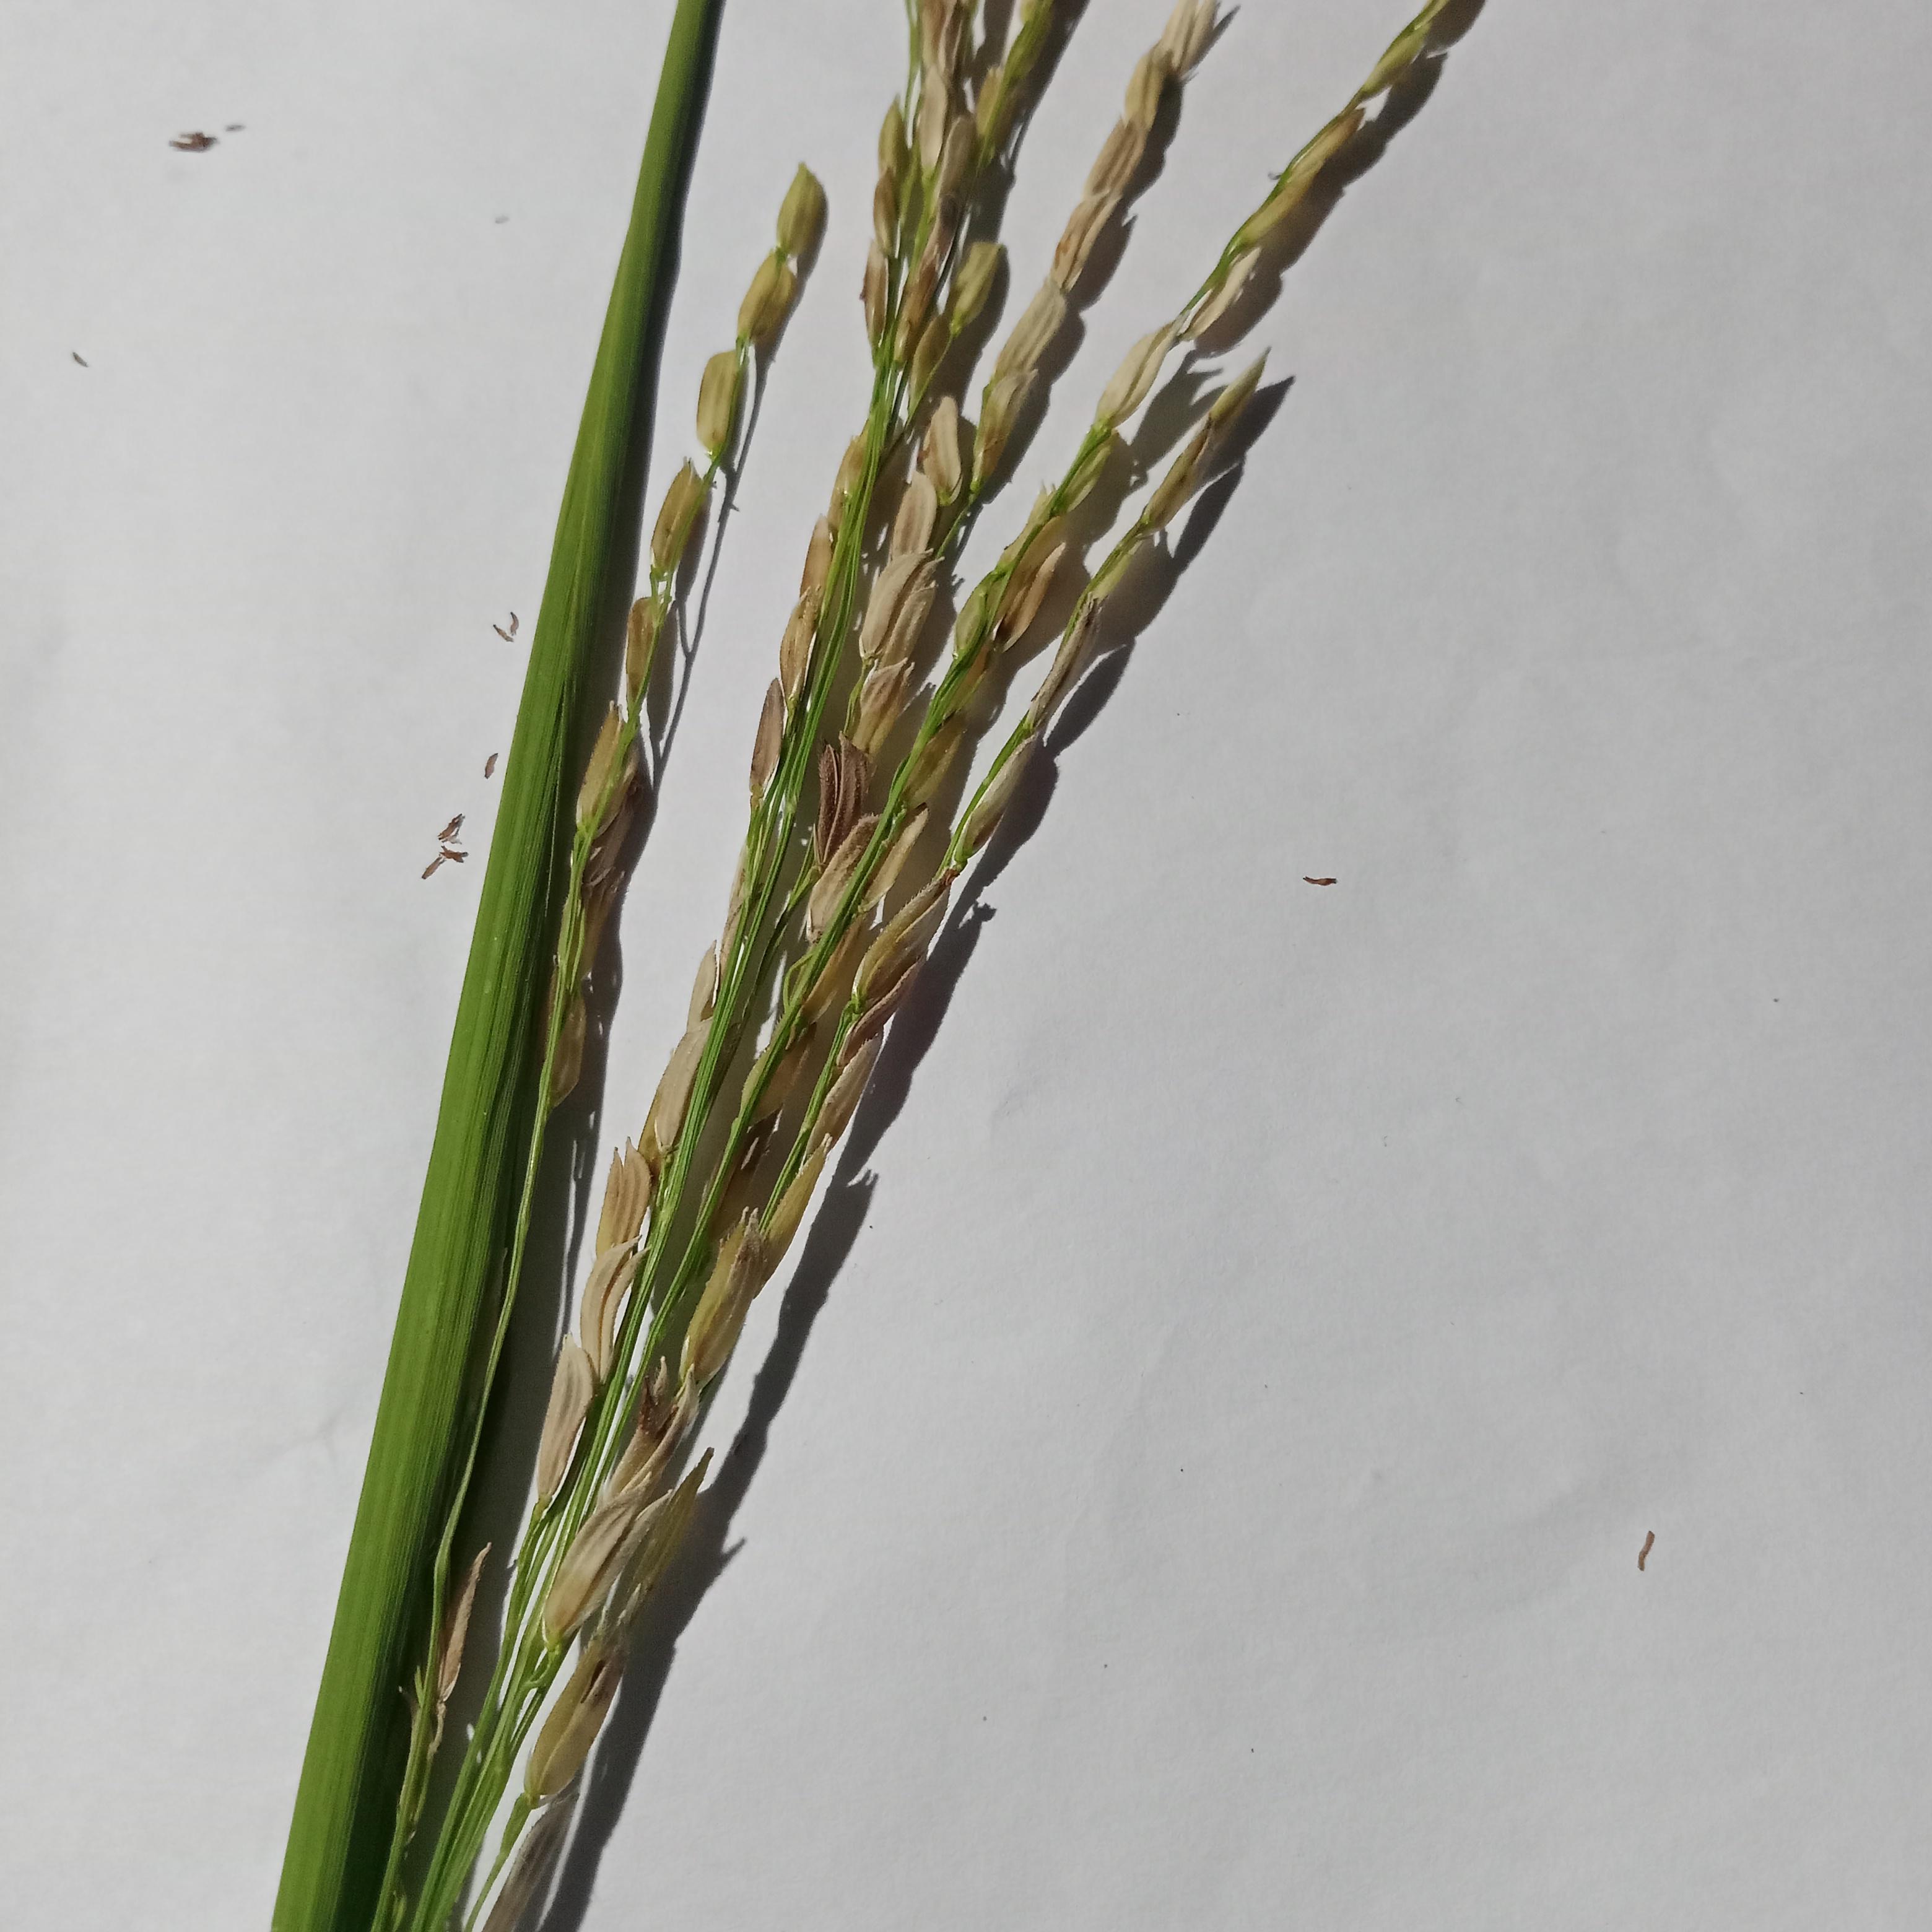
Label: Rice___Neck_Blast